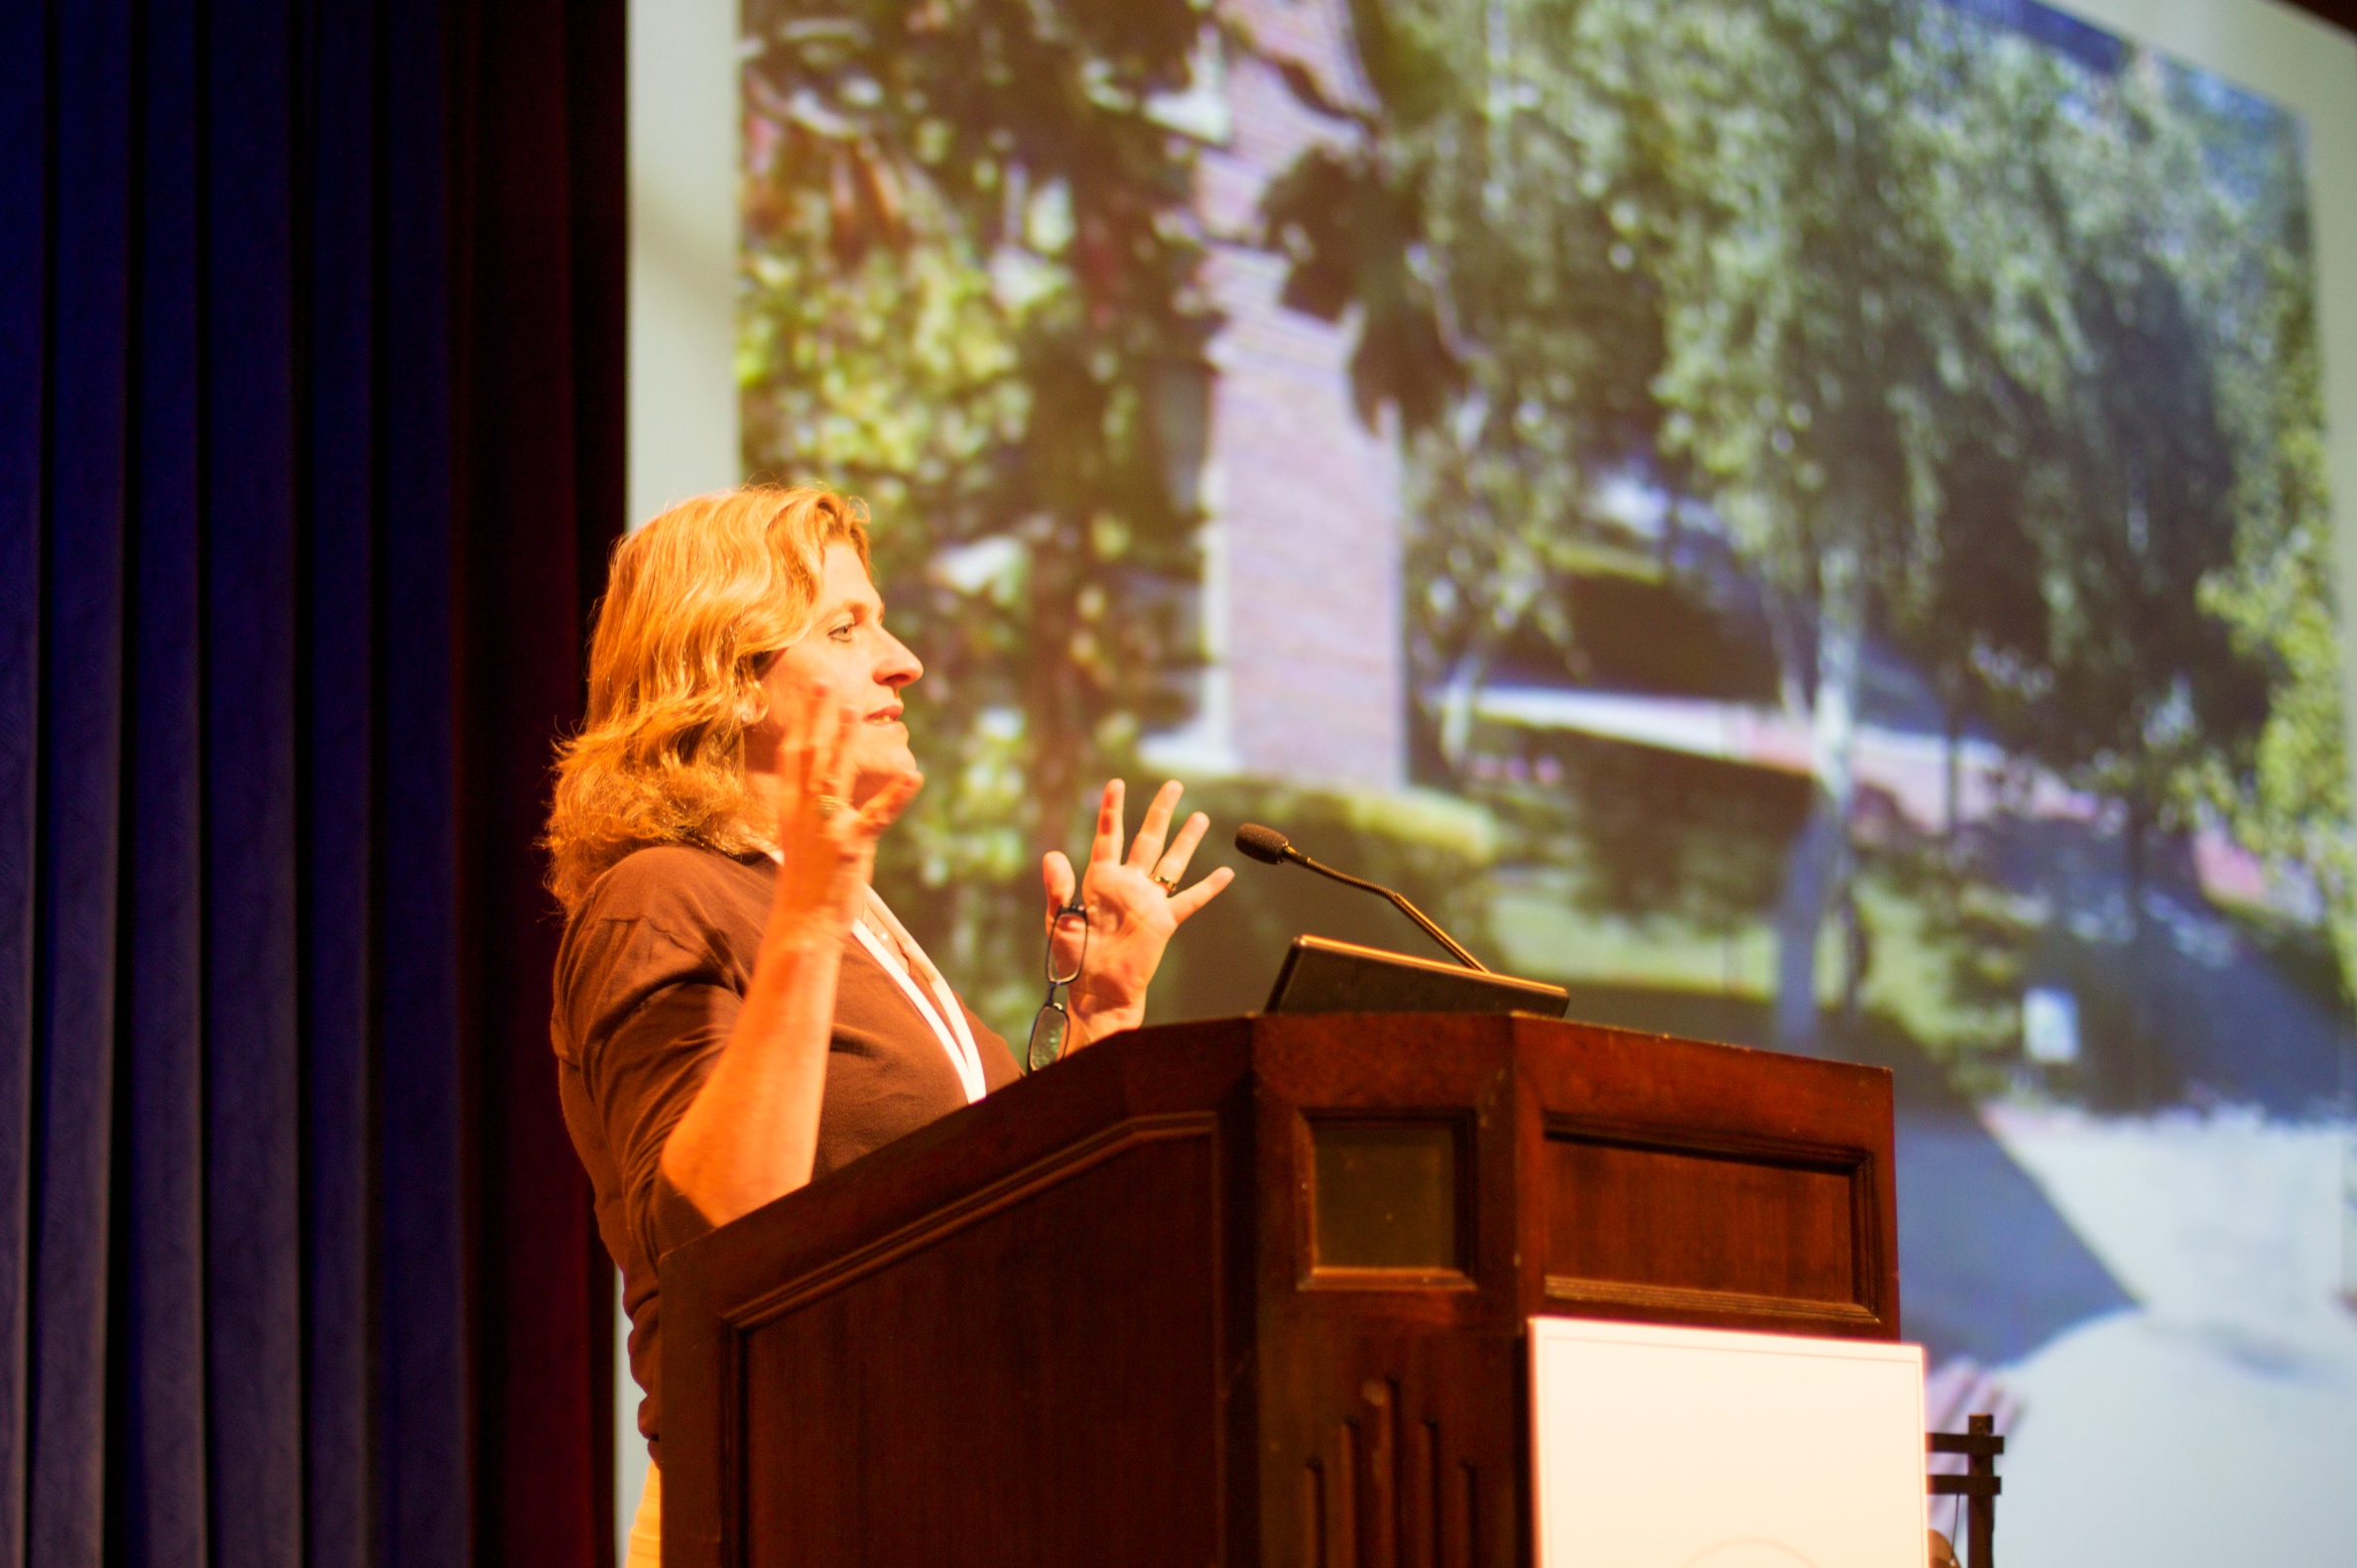
color, photograph, nmc2010